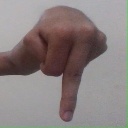
अक्षर: प